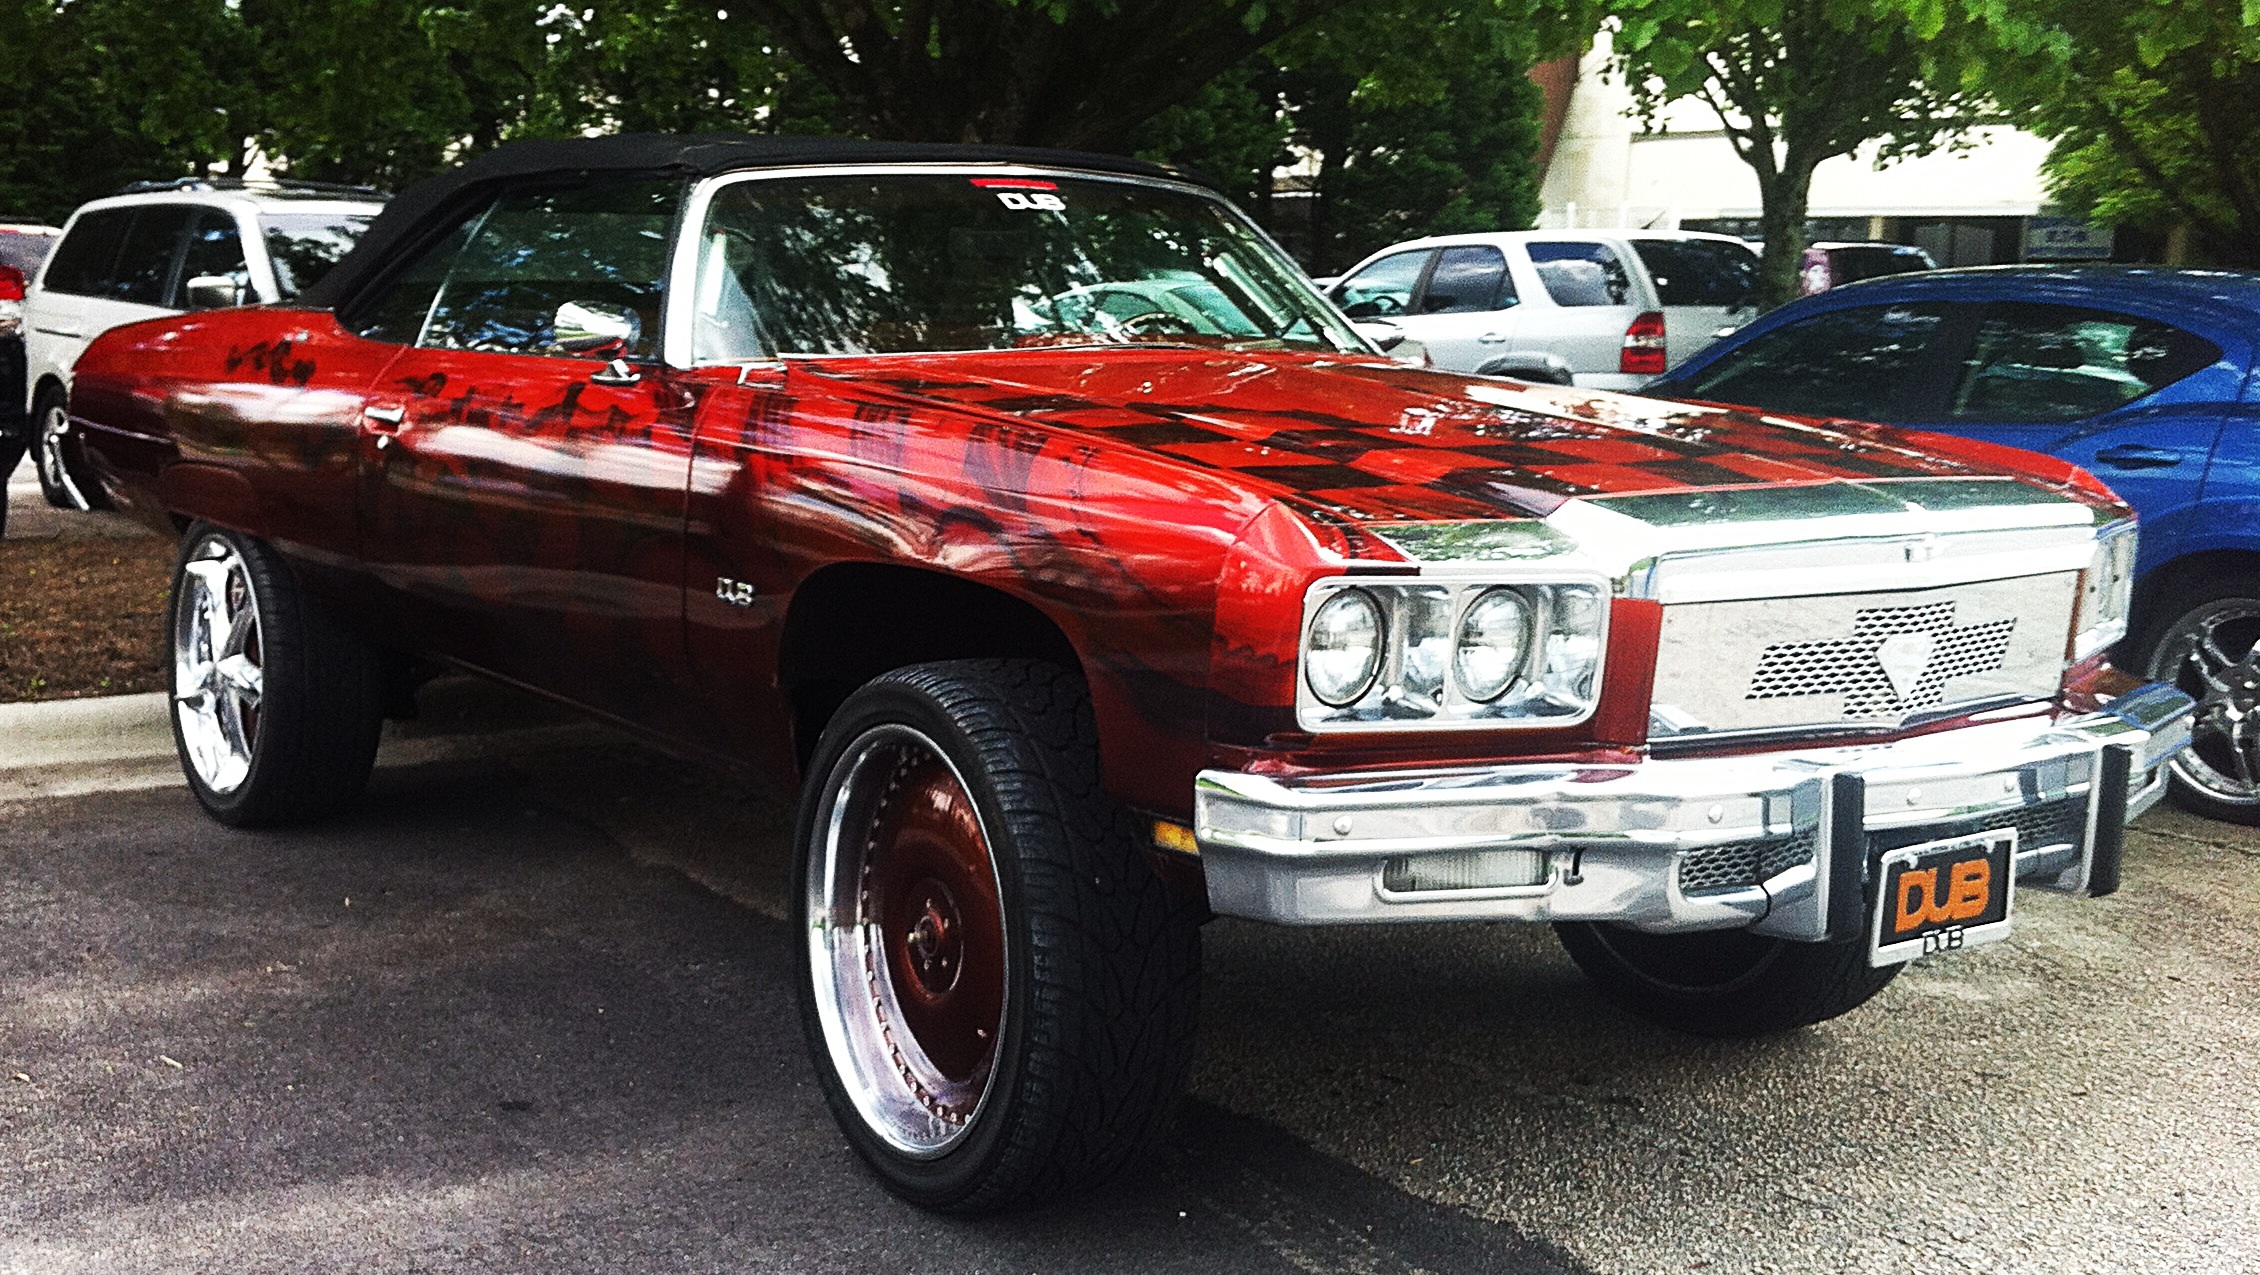
car, automobile, retro, travel, transportation, vehicle, drive, motor vehicle, bumper, muscle car, chevrolet, stylish, antique car, land vehicle, automobile make, automotive exterior, performance car, stock car racing, convertible car